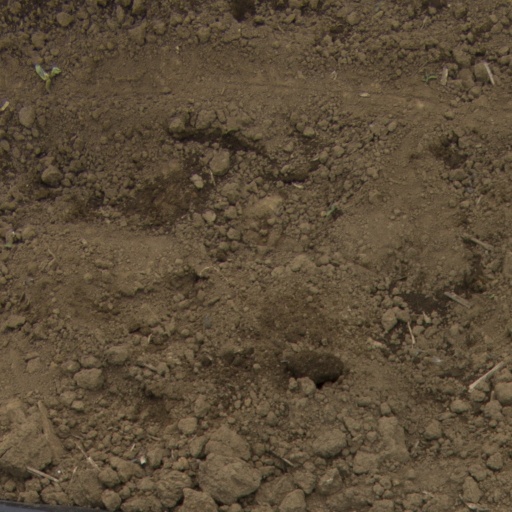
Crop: Jerusalem artichoke